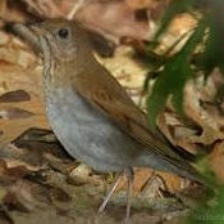
Species: VEERY
Scientific name: CATHARUS FUSCESCENS